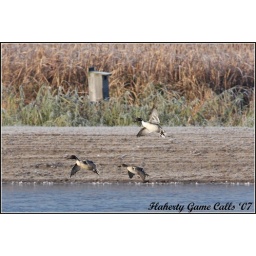
I liked the wood duck nesting box in the background.